Speed 2: Cruise Control

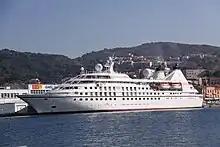
A white cruise ship in the water, docked along a coast with mountains in the background.

"Seabourn Legend" was rented for six weeks at a reported cost of $38,000 per day; the ship served as the film's primary setting and provided accommodation for the cast and crew. The evacuation sequence was among the first scenes filmed on the ship, and was shot in Key West, Florida over a two-week period. Approximately 30 hoses and the ship's fire sprinkler system were used to simulate heavy rainfall in the scene. Severe weather conditions from Hurricane Lili delayed production activity on the ship for several days, and caused seasickness among the cast and crew for the remainder of the production at sea. To make the ship appear faster, all exterior shots were filmed from a moving vehicle. Scenes on the bridge were filmed in a mockup dubbed the "bridge ship", a large-scale reconstruction of the bow and bridge built atop the hull of a cargo ship. Additional ship interiors were filmed at Sony Pictures Studios and Warren Entertainment in Los Angeles County, California. Full-scale replicas of the ship's atrium, cabins, and engine rooms were constructed on sound stages where production took place for over a month. The scene where Alex rescues Drew while the ship is being flooded was filmed by camera operators wearing wet suits inside a sound stage tank, which was constructed with plywood and a hydraulic lift to give the effect that the water level was rising.